Sander (crater)

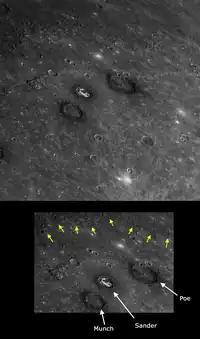
The yellow arrows indicate the rim of Caloris basin

Sander is a crater on Mercury within Caloris Basin. It has dark walls and bright patches on its floor. Unlike the rays of Bashō crater, the bright areas are not believed to be immature, but they are inherently bright. It is named after the German photographer August Sander (1876–1964).